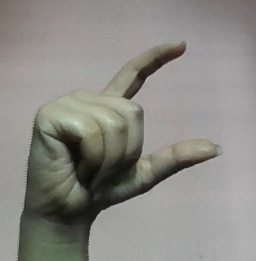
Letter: dal